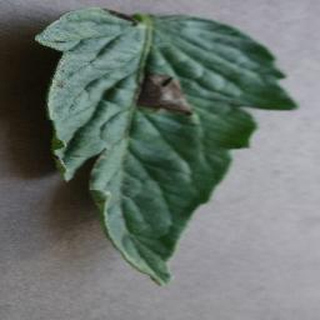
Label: tomato_early_blight